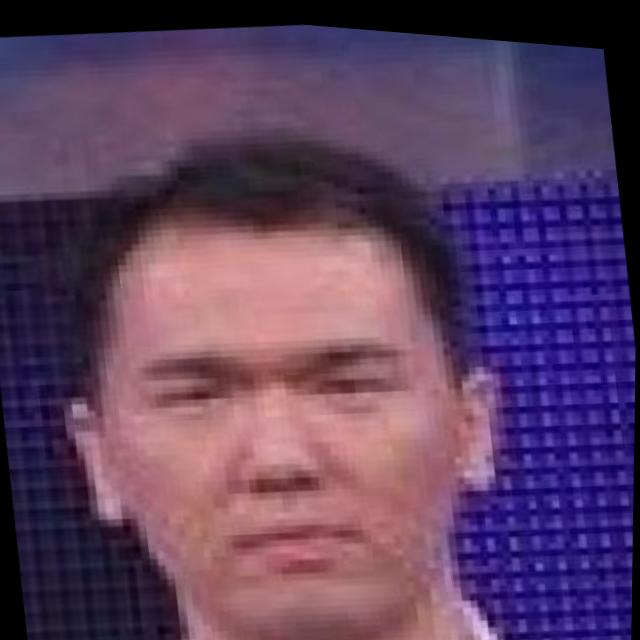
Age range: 21-44